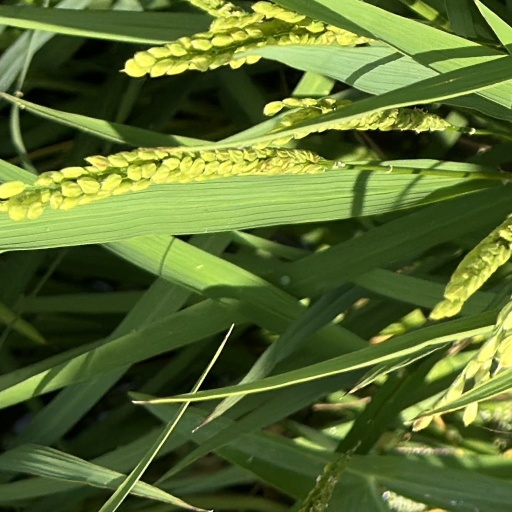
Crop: rice